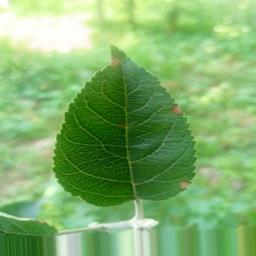
Label: Alternaria